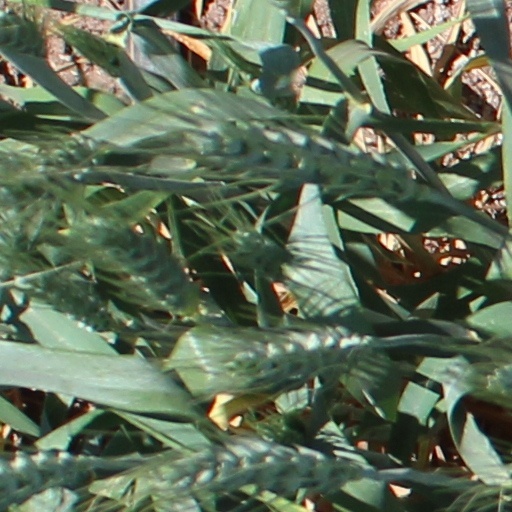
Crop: wheat